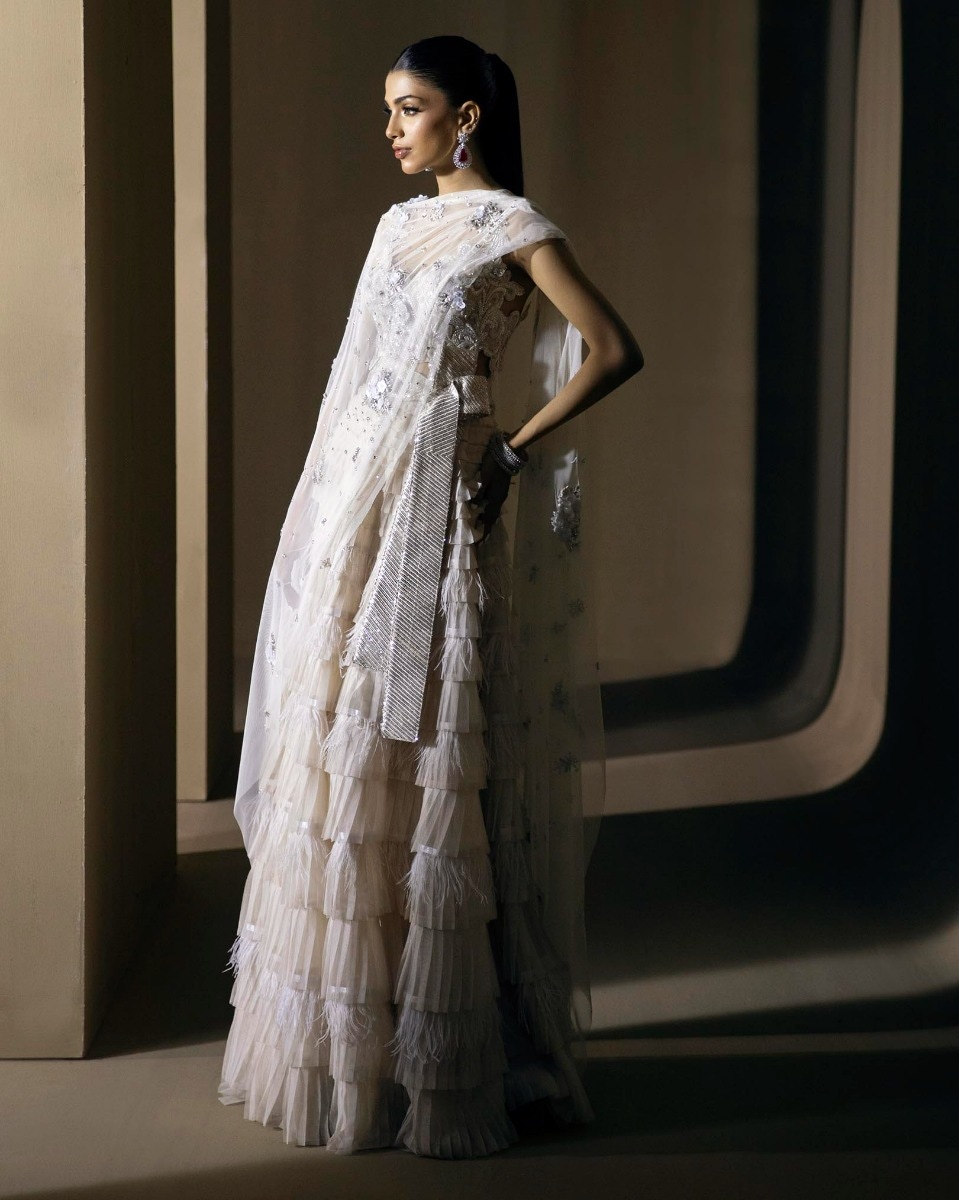
ivory ruffle layer gown